Zhytsen

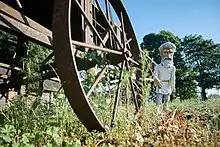
Sculpture of Zhytsen, by Belarusian sculptor Anton Shipitsa on the basis of illustrations of Valery Slauk

Zhytsen or Žycień is a positive creature from Belarusian mythology said to live in fields. The name literally means "rye creature", from Belarusian "жыта", "rye".